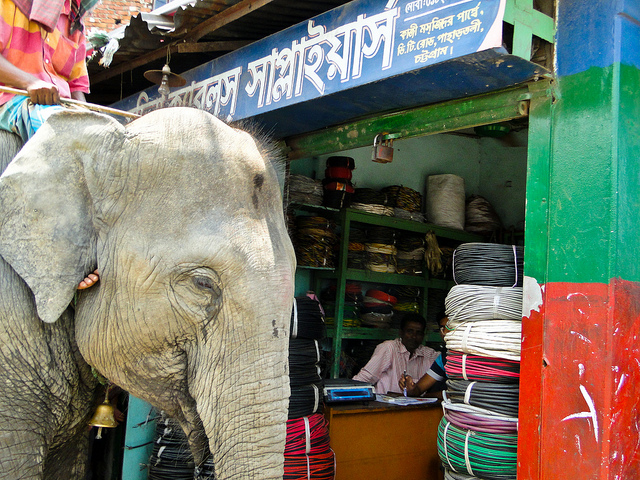
user: Given an image and a question. Answer the question in a short answer. Question: What language does this country speak? Short Answer:
assistant: hindi